Dollhouse

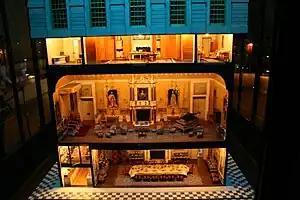
Queen Mary's Dolls' House constructed for Queen Mary in 1924

Queen Mary's Dolls' House was designed for Queen Mary in 1924 by Sir Edwin Lutyens, a leading architect of the time, and is on display at Windsor Castle. When first put on display it was visited by 1.6 million people in seven months. It is approximately 5' tall, contains 16 rooms, and required 4 years to construct. The dollhouse has working plumbing and lights and is filled with miniature items of the finest and most modern goods of the period. Writers like Sir Arthur Conan Doyle and Rudyard Kipling contributed special books which were written and bound in scale size.